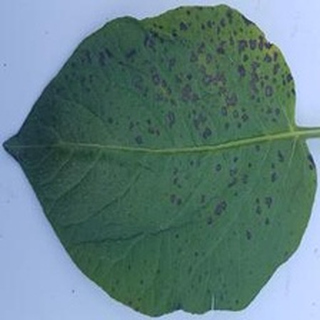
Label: potato_early_blight